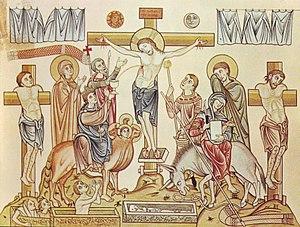
Ecclesia et Synagoga est une double allégorie fréquente dans l'art chrétien du Moyen Âge. Deux femmes sont représentées, l'une et l'autre jeunes et belles. Ecclesia symbolise le christianisme, et Synagoga le judaïsme, mais plus précisément son « aveuglement », puisque, selon le point de vue chrétien, le peuple juif n'a pas su reconnaître la divinité de Jésus-Christ. L'Église catholique apparaît sous les traits d'une figure royale : la tête droite, coiffée d'une couronne, elle tient dans sa main un sceptre ou une hampe crucifère. À l'inverse, la Synagogue est tête nue, les cheveux défaits, les yeux couverts d'un bandeau ; elle tient une lance brisée et parfois sa main gauche laisse échapper les Tables de la Loi ou les rouleaux de la Torah.
Le tétramorphe, ou les « quatre vivants », ou encore les « quatre êtres vivants », représente les quatre animaux ailés tirant le char de la vision d'Ezéchiel. D'abord décrit dans le Livre d'Ézéchiel, il est repris avec saint Jean dans l'Apocalypse. Plus tard, les Pères de l'Église y ont vu l'emblème des quatre Évangélistes : le lion pour Marc, le taureau pour Luc, l'Homme pour Matthieu et l'aigle pour Jean. Ils accompagnent souvent les représentations du Christ en majesté.